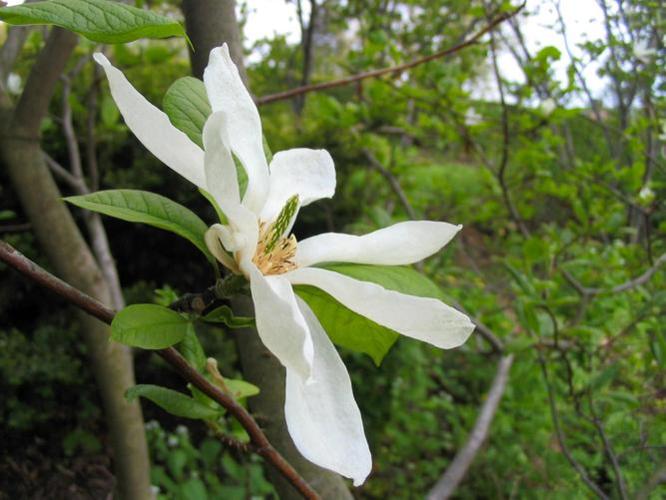
Label: magnolia